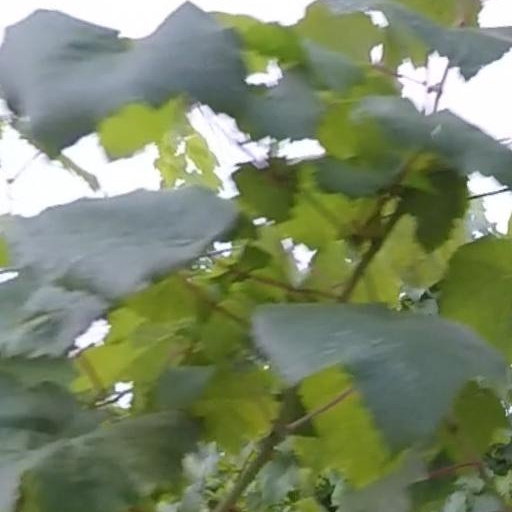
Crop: grape